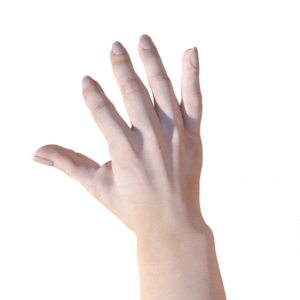
Label: paper